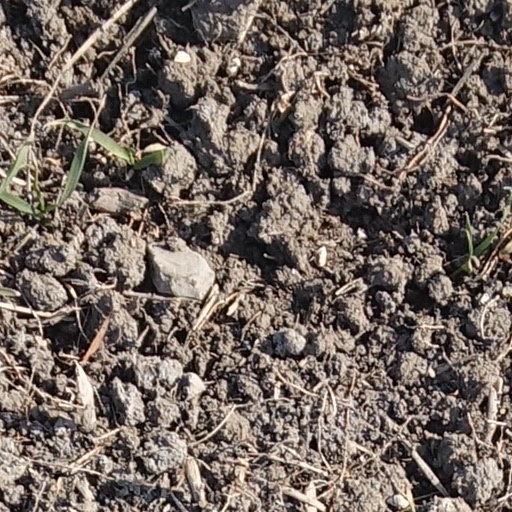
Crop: wheat